History of American football

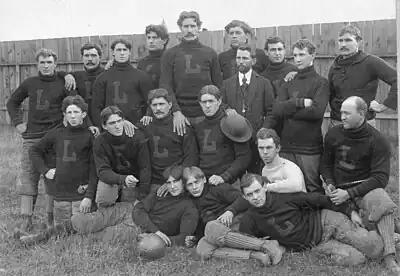
1897 Latrobe Athletic Association football team: The first entirely professional team to play an entire season.

As professional football became a national television phenomenon, college football did as well. In the 1950s, Notre Dame, which had a large national following, formed its own network to broadcast its games, but by and large the sport still retained a mostly regional following. In 1952, the NCAA claimed all television broadcasting rights for the games of its member institutions, and it alone negotiated television rights. This situation continued until 1984, when several schools brought a suit under the Sherman Antitrust Act; the Supreme Court ruled against the NCAA and schools are now free to negotiate their own television deals. ABC Sports began broadcasting a national Game of the Week in 1966, bringing key matchups and rivalries to a national audience for the first time.